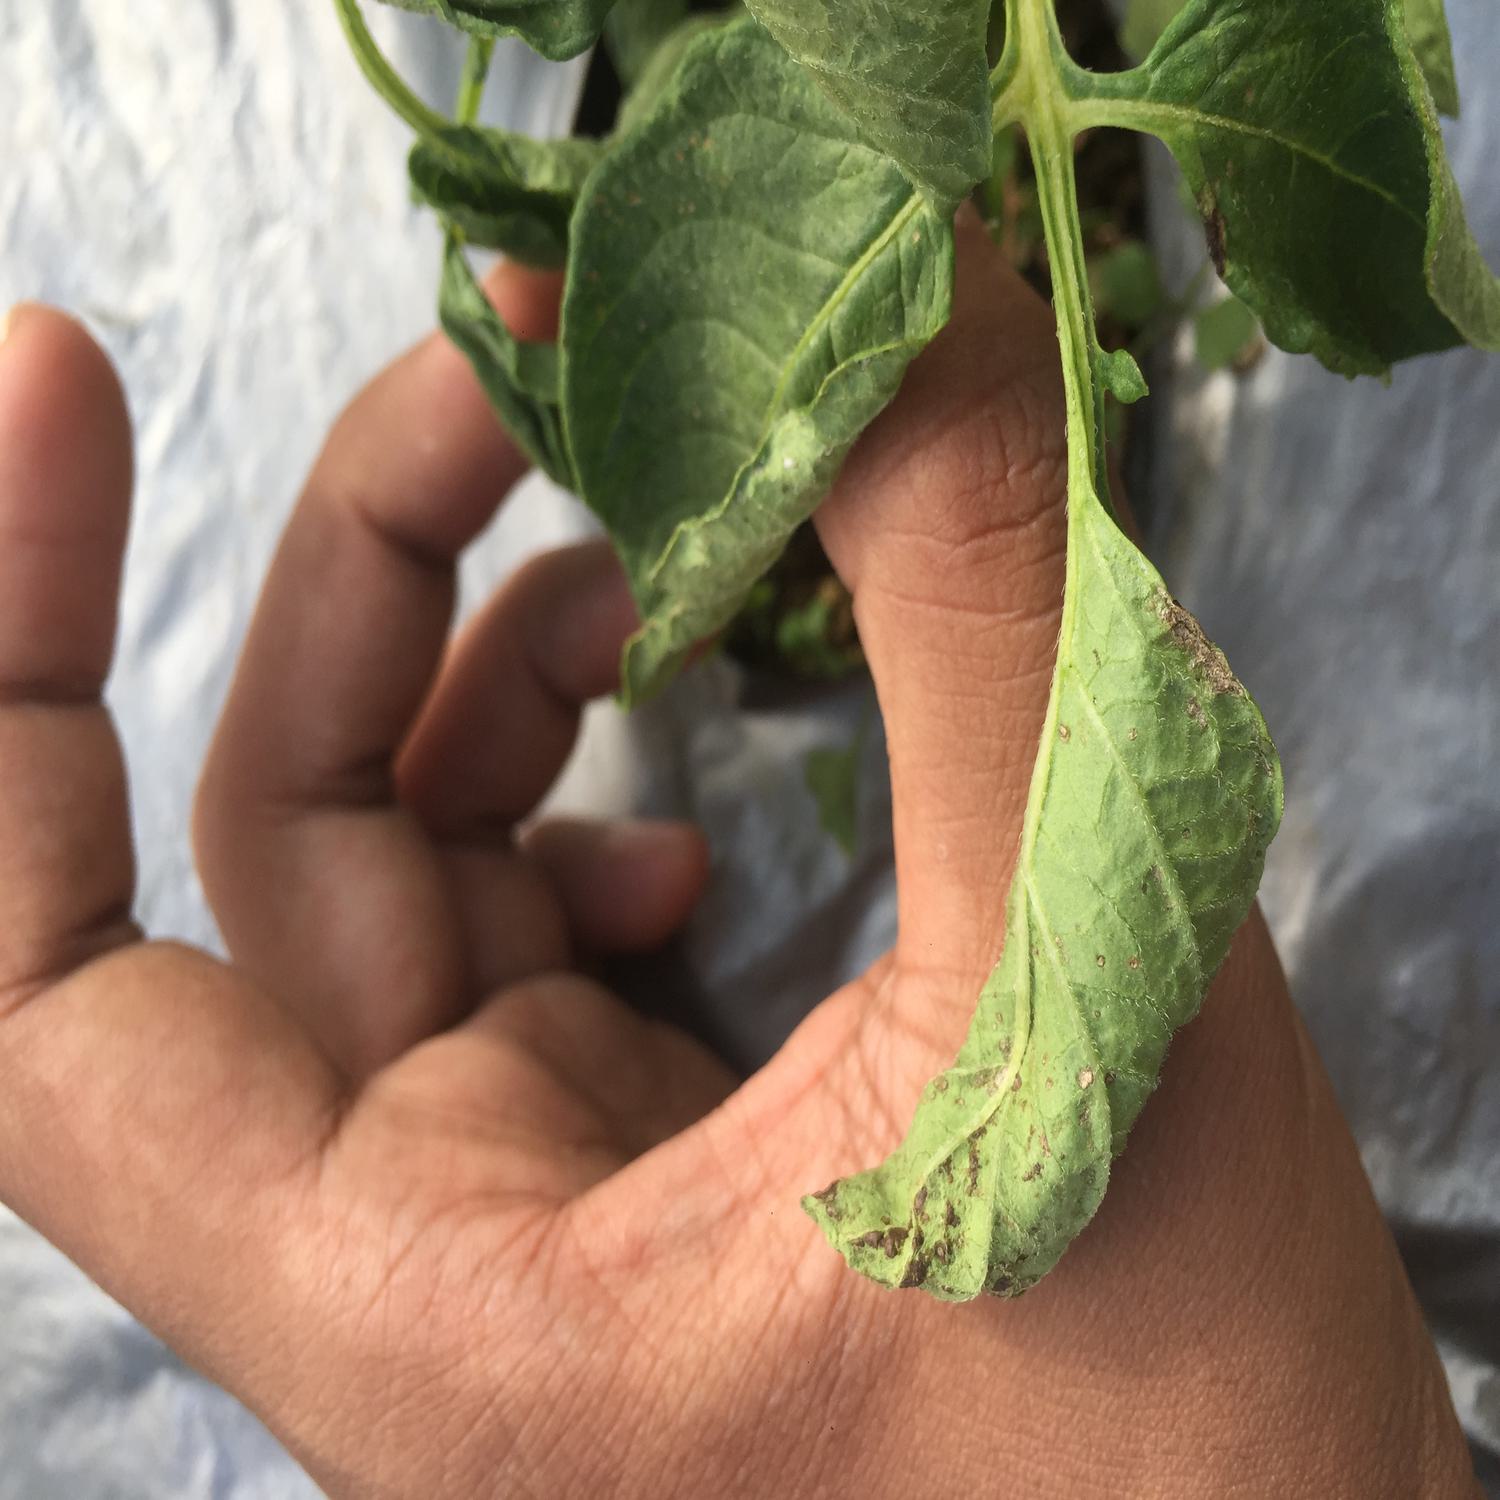
Etiqueta: Pudricion_Parda